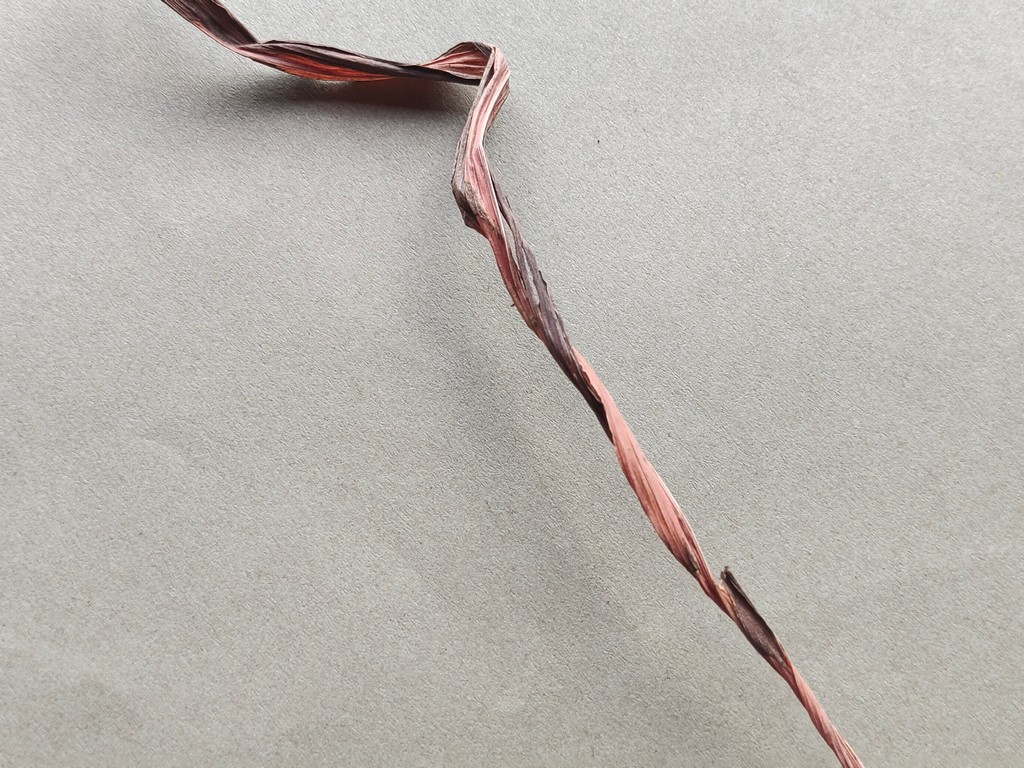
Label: Dried